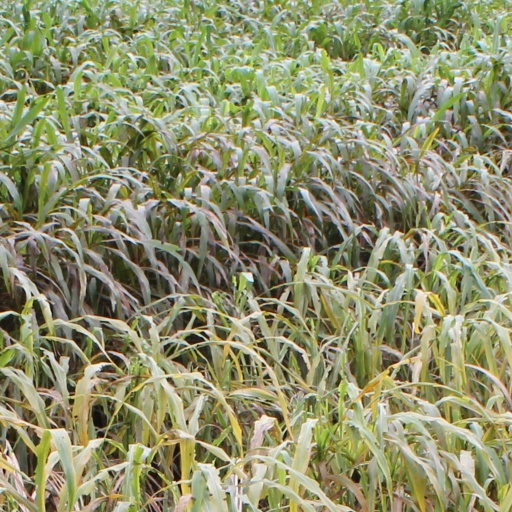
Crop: sorghum